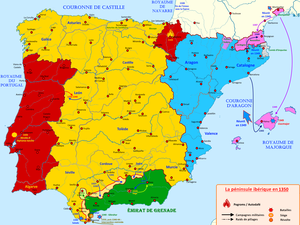
Carte de la péninsule ibérique en 1350 montrant les grands évènements de la période
Alphonse IV, surnommé le Brave pour la bravoure dont il fit preuve sur les champs de bataille, né le 8 février 1291 à Lisbonne, mort le 28 mai 1357 à Lisbonne, fut le septième roi de Portugal, de 1325 à 1357.
Abû al-Hajjâj an-Nyyar al-mu'wîd bi-llah Yûsuf Iᵉʳ ben Ismâ`îl est le septième émir arabe nasride de Grenade. Il est surnommé An-Niyar. Il est né en 1318. Il est le fils de Abû al-Walîd Ismâ`îl. Il succède à son frère aîné Mohammed IV en 1333. Il est assassiné en octobre 1354 et son fils Mohammed V al-Ghanî lui succède.
Pierre IV d'Aragon dit le Cérémonieux ou el del punyalet, né le 5 octobre 1319 à Balaguer et mort le 5 janvier 1387 à Barcelone, est le fils aîné d'Alphonse IV le Débonnaire. Il est roi d'Aragon sous le nom de Pierre IV, comte de Barcelone sous le nom de Pierre III, roi de Valence sous le nom de Pierre II, roi de Sardaigne et de Corse sous le nom de Pierre Iᵉʳ de 1336 à 1387. Après une guerre contre Jacques III, il devient roi de Majorque et comte de Roussillon et de Cerdagne de 1343/1349 à 1387. Enfin il est duc d'Athènes et de Néopatrie de 1381 à 1387.
Abû al-Walîd Ismâ`îl Iᵉʳ est le cinquième émir nasride de Grenade. Il est né en 1279, petit-neveu du fondateur de la dynastie Mohammed Iᵉʳ al-Ahmar. Il succède à son cousin Abû al-Juyûch Nasr destitué de son titre en 1314. Il meurt en 1325, son fils aîné Muhammad IV lui succède.
Jacques III, roi de Majorque, comte de Roussillon et de Cerdagne, seigneur de Montpellier et prétendant à la principauté d'Achaïe, est un souverain catalan du XIVᵉ siècle.
Jeanne II est reine de Navarre de 1328 à sa mort. Elle est le seul enfant de Louis X de France et de Marguerite de Bourgogne.
L'histoire du Portugal au sens strict ne commence qu'au XIIᵉ siècle avec la naissance des premiers états portugais : les comtés de Portucale et de Coimbra au temps d'Henri de Bourgogne, mais au sens large, elle comprend le passé de l'actuel territoire portugais et de l'Ouest de la péninsule Ibérique depuis la préhistoire. Si les fortes identités culturelles des Basques méridionaux, de la majeure partie des Catalans et des Galiciens ne les ont pas empêchés de rejoindre le royaume de Castille pour former l'Espagne moderne, le Sud-Ouest de la péninsule ibérique en revanche, a formé une autre unité politique, délimitée par la plus ancienne frontière d'Europe. La vocation maritime du pays portugais s'est affirmée malgré un littoral peu propice à la grande navigation et une situation géographique qui l'éloigne, encore aujourd'hui, des grands axes européens.
Alphonse XI fut roi de Castille et de León. Alphonse XI était le fils du roi Ferdinand IV et de Constance de Portugal. Connu comme "le Justicier", il fut un des monarques les plus marquants du Moyen Âge ibérique par sa participation à la Reconquista et ses décisions touchant à l'organisation administrative du royaume.